Mariano Bernad

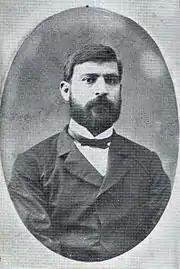
Mariano Bernad

Mariano Bernad Sanz (1838–1915) was an Aragonese priest, missionary and writer born in Calanda in the Spanish comarca of Bajo Aragón.